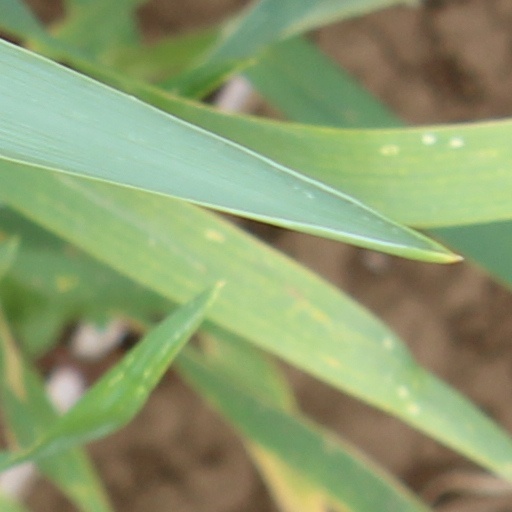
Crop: wheat